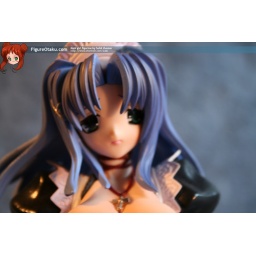
Sexy maid girl by Solid theater